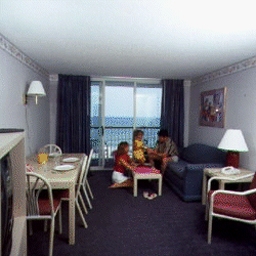
Room type: livingroom